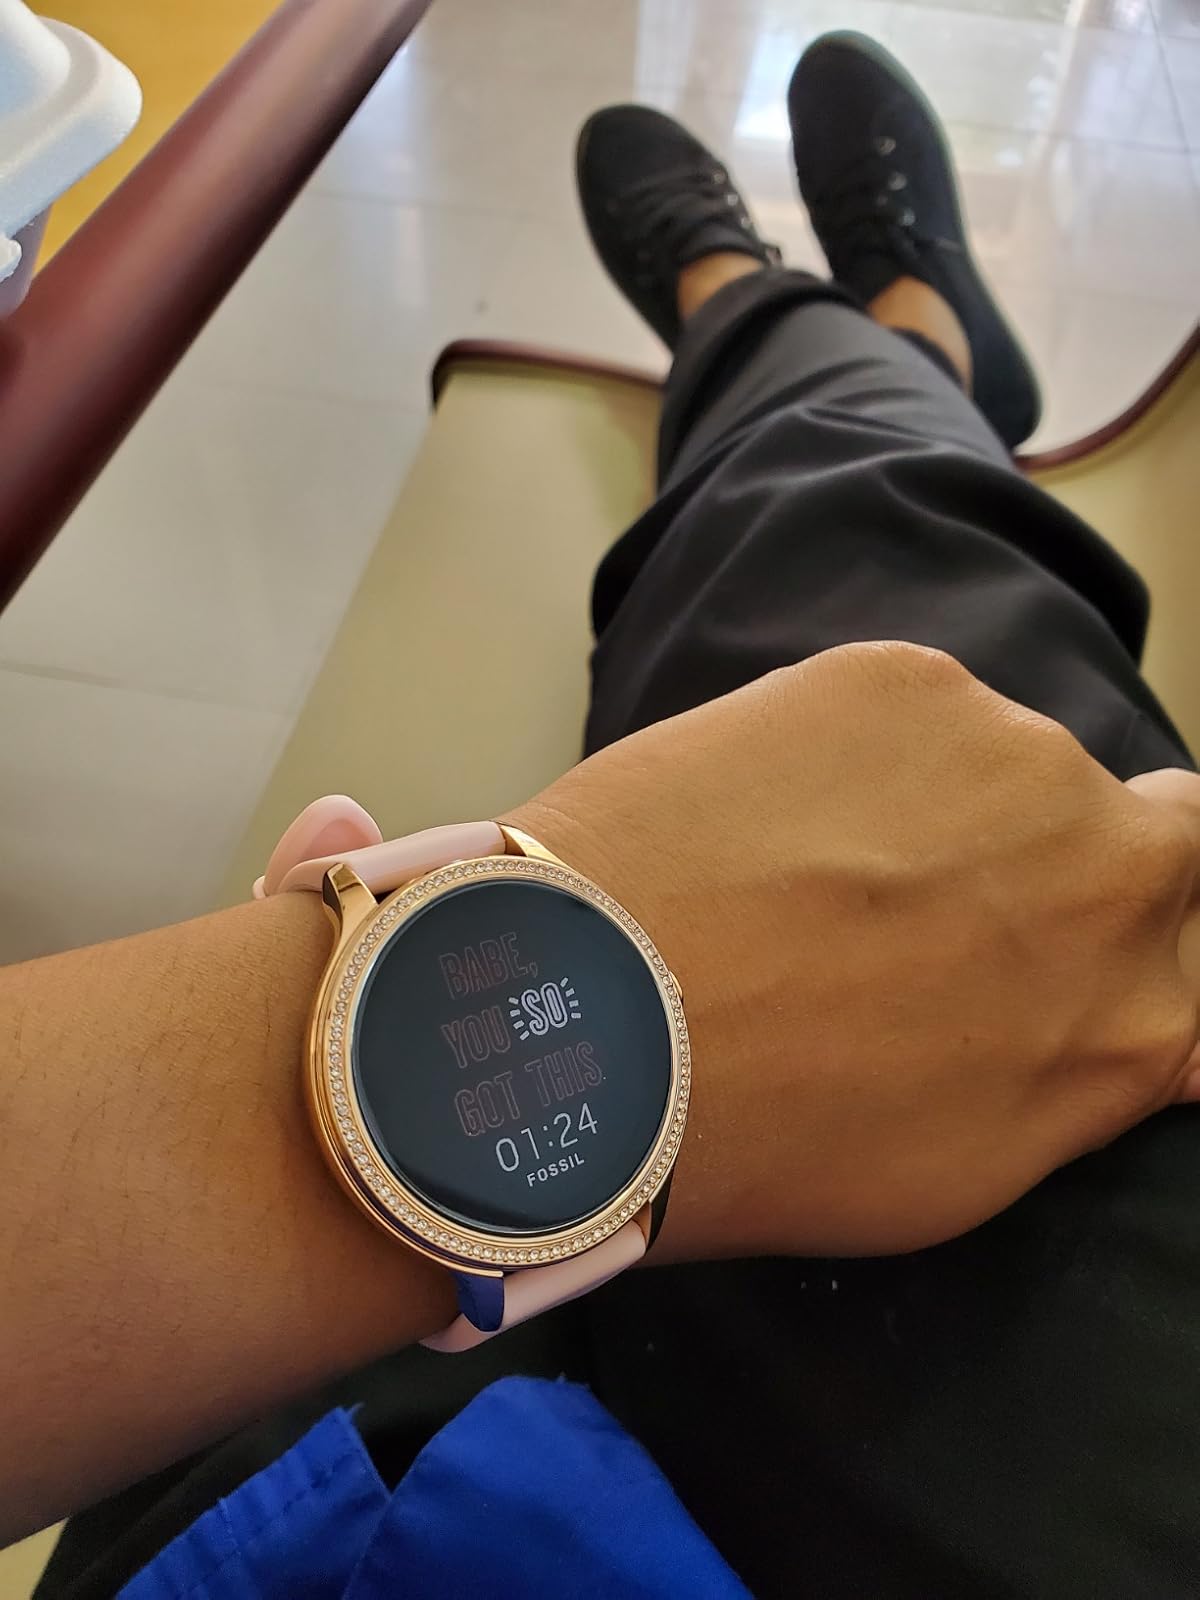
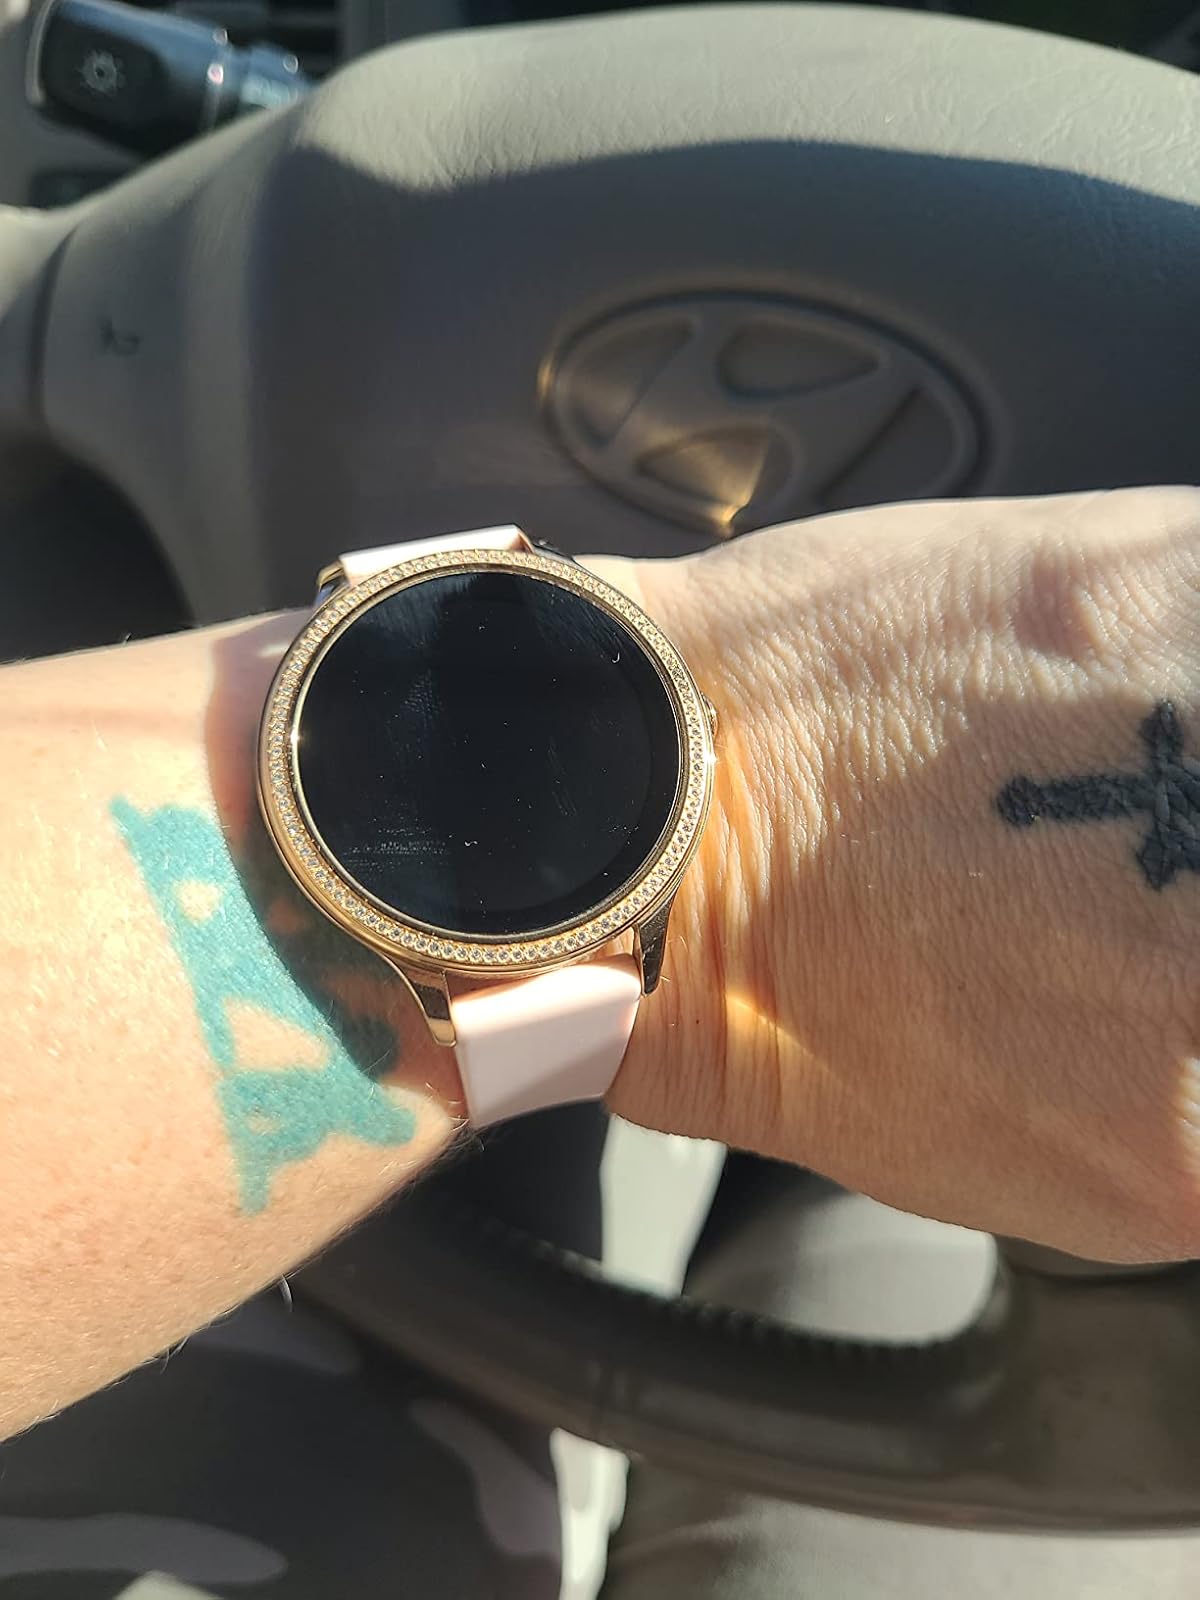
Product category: smartwatch
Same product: yes